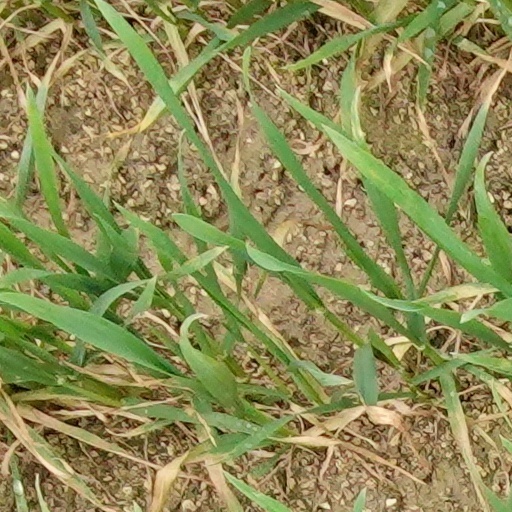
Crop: wheat